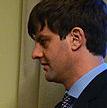
Age: 29